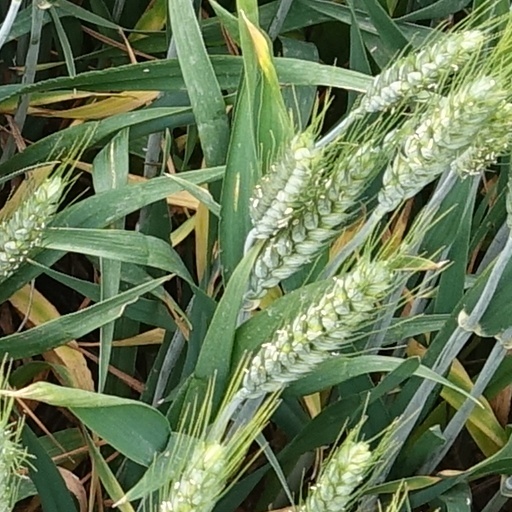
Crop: wheat